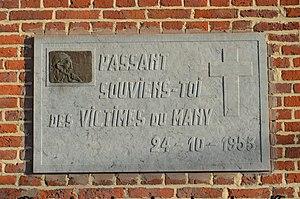
Monument aux victimes de la catastrophe charbonnière du Many, sur l'église Saint-Lambert à fr:Seraing, Belgique
L'entreprise sidérurgique et charbonnière Société anonyme d'Ougrée-Marihaye trouve son origine en 1835 par la fusion de deux entreprises charbonnières et sidérurgique d'Ougrée en province de Liège en Belgique, avec les charbonnages de Marihaye de Seraing. L'entreprise fusionna en 1955 avec la Société anonyme John Cockerill pour former Cockerill-Ougrée, également entreprise sidérurgique et dans une moindre mesure charbonnière. Elle intégra Usinor en 1998 puis Arcelor en 2002 et désormais Arcelor-Mittal en 2010.
Seraing ou Seraing-sur-Meuse est une ville francophone de Belgique située en Région wallonne dans la province de Liège. Il s'agit du lieu de l'ancienne résidence d'été des princes-évêques de Liège avant de devenir une ville industrielle au XIXᵉ siècle.